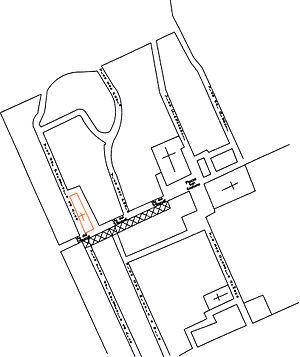
Le baroque napolitain est une forme artistique et architecturale qui se développe au XVIIᵉ siècle et dans la première moitié du XVIIIᵉ siècle à Naples. Il est reconnaissable à ses décorations flamboyantes de marbre et de stuc, caractéristiques des structures du bâtiment. En particulier, le baroque napolitain s'épanouit au milieu du XVIIᵉ siècle avec les œuvres de plusieurs architectes locaux hautement qualifiés et se termine au milieu du siècle suivant, avec l'arrivée des architectes néoclassiques.